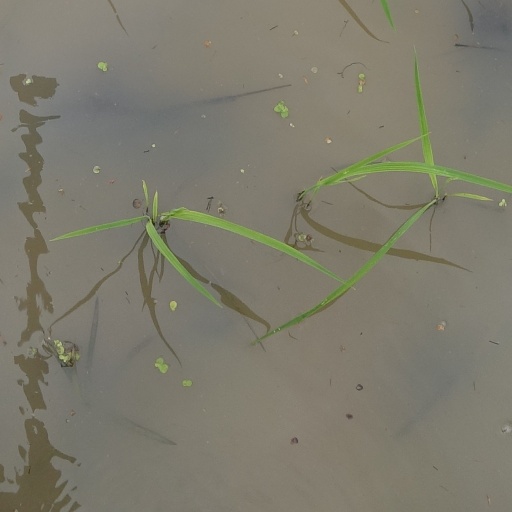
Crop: rice